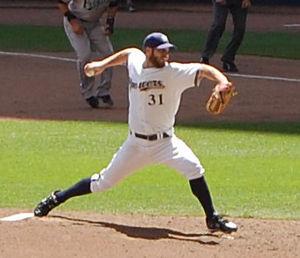
David Thomas Bush est lanceur droitier de baseball qui joue dans les Ligues majeures de 2004 à 2013.